Ralph de Gael

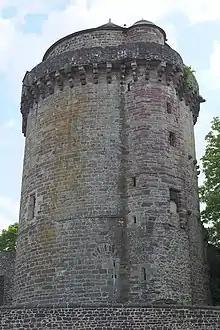
Montfort-sur-Meu – Tour du Papegault

The king's refusal to sanction the marriage between Ralph and Emma, from two powerful families, caused a revolt in his absence. Ralph and Emma married in spite of the King's disapproval. At the Wedding Feast 'Bride Ale', Ralph, his new brother-in-law Roger de Breteuil, 2nd Earl of Hereford, and Anglo-Saxon Earl Waltheof, 1st Earl of Northumberland planned a revolt against the king. Orderic Vitalis stated some of the grievances that led to the revolt. These included William I's tendency to knock off any real or perceived threats to his crown.